Norwegian Colony

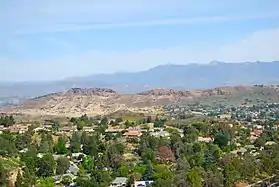
The Norwegian Colony stretched as far north as Mount Clef Ridge.

The Norwegian Colony was situated in northeastern Conejo Valley where California Lutheran University and surrounding areas are located today. The colony stretched from Mount Clef Ridge on the north and nearly to today's Avenida de Los Arboles on the south. It was from Moorpark Road on the east for one mile, and on the west, the western boundaries of California Lutheran University.